Shijō Saikyō League Serie A: Ace Striker

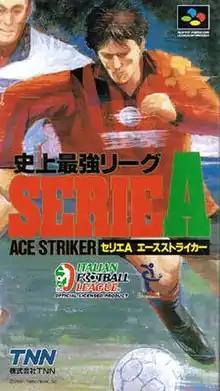
Cover art

is a 1995 Japan-exclusive football video game for the Super Famicom.